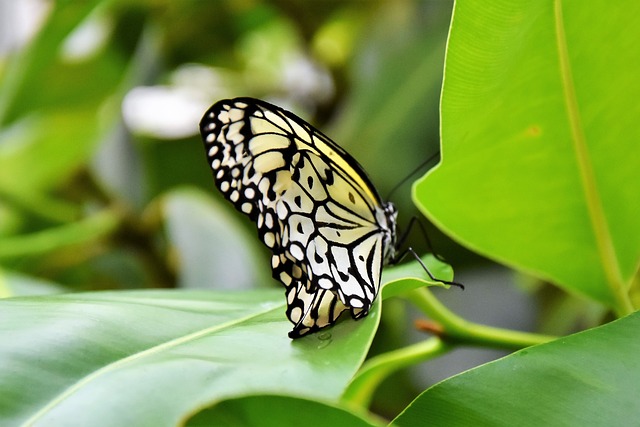
Label: farfalla